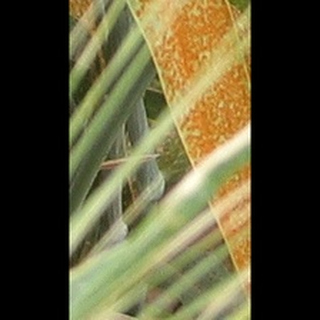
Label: wheat_brown_rust